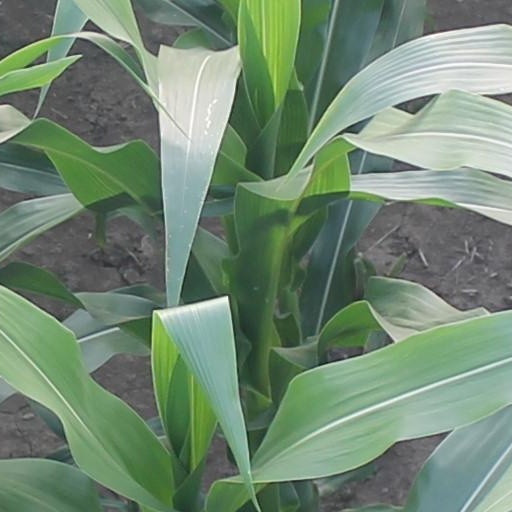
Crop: maize; corn